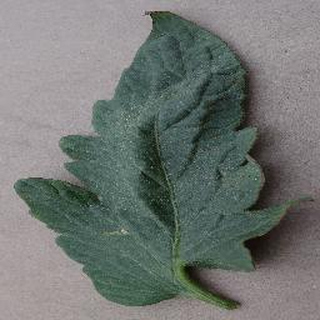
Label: tomato_bacterial_spot